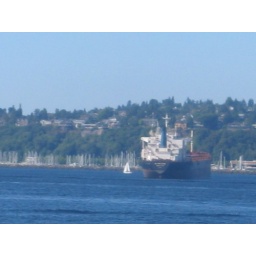
cargo ship sitting in the sound